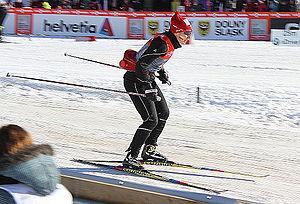
Sylwia Jaśkowiec, née le 1ᵉʳ mars 1986 à Myślenice, est une fondeuse polonaise.